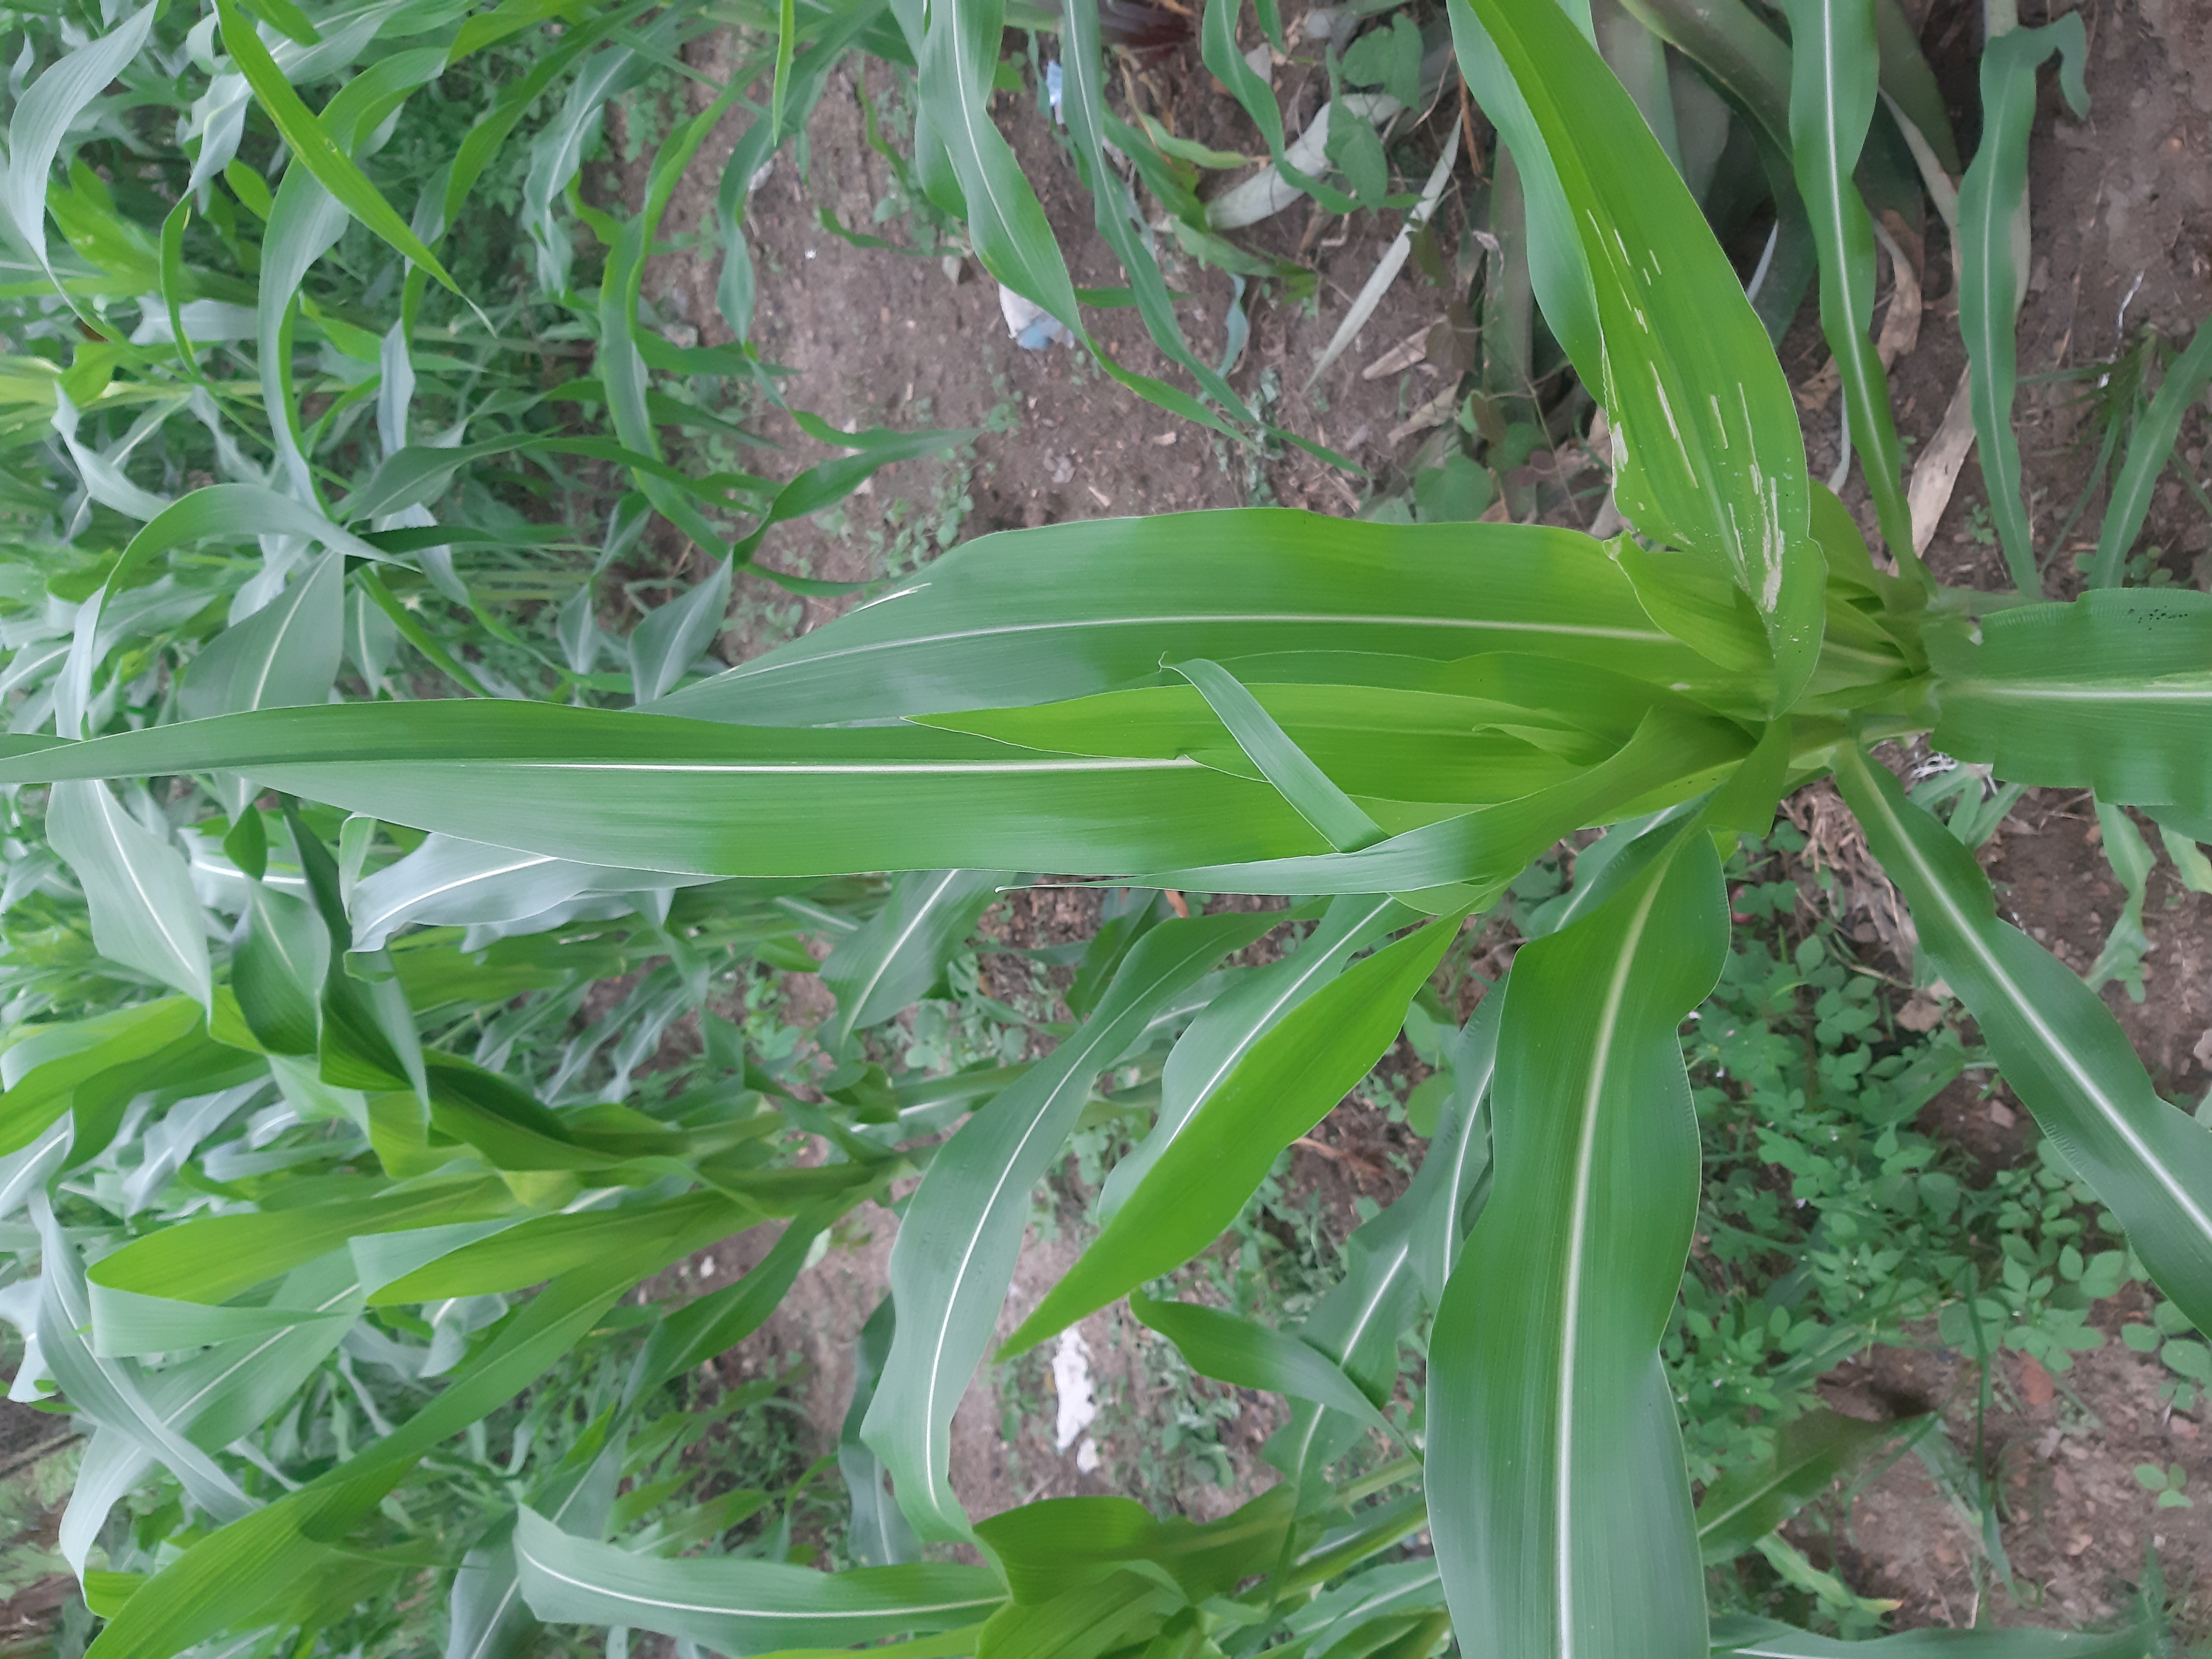
Label: spodoptera_frugiperda